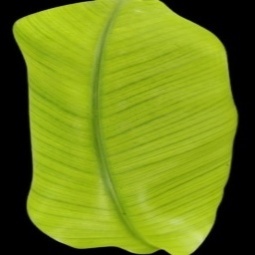
Label: Iron